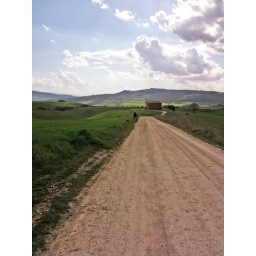
orcia valley in mountain bike